Steacyite

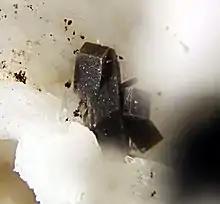
Steacyite crystals from the type locality of Mont-Saint-Hilaire, Quebec

Steacyite is a complex silicate mineral containing thorium and uranium; formula . It forms small brown or yellow green crystals, often cruciform twinned crystals. It is radioactive. It was discovered at Mont-Saint-Hilaire, Quebec in 1982 and is named after Harold Robert Steacy (1923–2012), mineralogist.